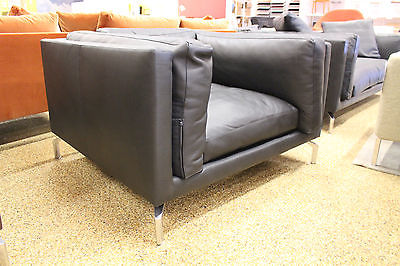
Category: chair